Pretty Boy Smooth

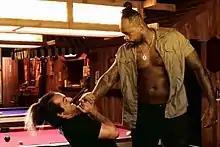
P. B. Smooth in the film Pact of Vengeance.

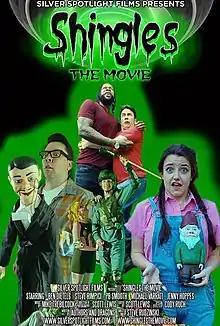
P. B. Smooth featured in Shingles the Movie poster

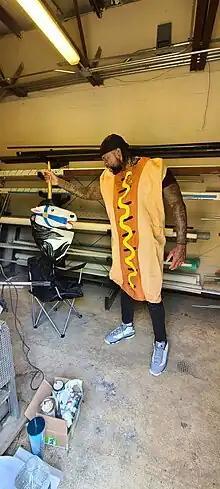
P. B. Smooth behind the scenes in CarousHELL 3

In 2020, Smooth founded the "PB Provides Scholarship Fund" which is awarded yearly to an African American student who is interested in obtaining a communications degree at Mercyhurst University.